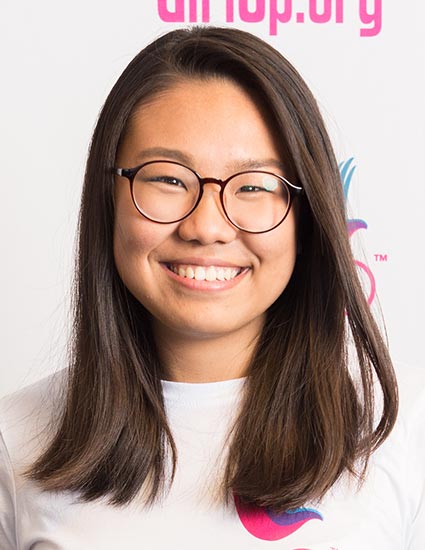
Gender: women